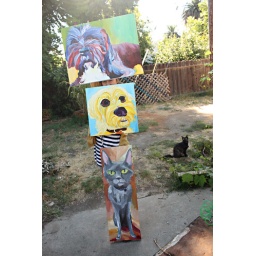
&amp;quot;Moose&amp;quot;, &amp;quot;Lilly&amp;quot;, and &amp;quot;Edward&amp;quot; Commissioned animal portrait painting by Ilah Rose. (with momma cat overlooking the operation)